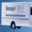
Label: truck